Glenealy, Hong Kong

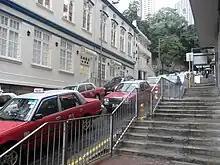
Section near Wyndham Street, Central, Hong Kong

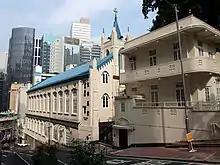
The Anglican Sheng Kung Hui St Paul's Church along Glenealy

Glenealy (Chinese: 己連拿利; formerly 忌連拿利) is one of the few roads or streets without a street type suffix in Hong Kong. Located in the Mid-Levels on the Hong Kong Island, Hong Kong, it starts from Ice House Street and goes uphill to Hong Kong Zoological and Botanical Gardens, across Robinson Road and ends at Hornsey Road and Conduit Road.